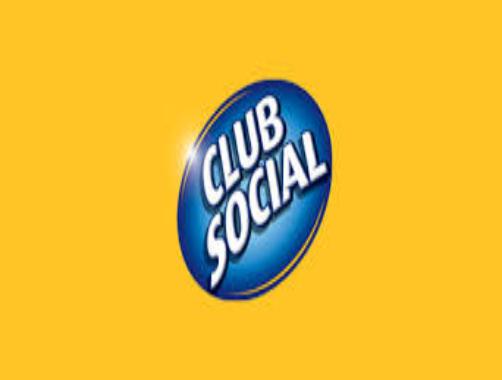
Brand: Club Social
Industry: Food